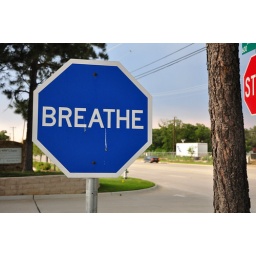
This is a street sign in Southlake, Texas.